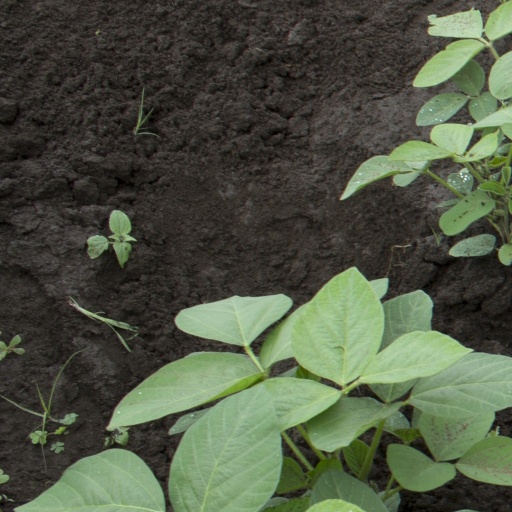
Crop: soybean